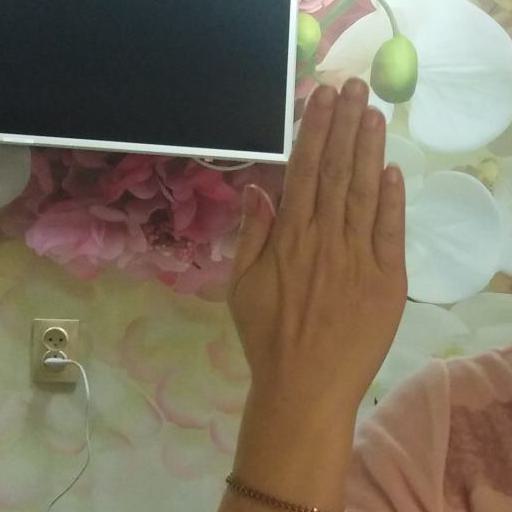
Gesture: stop_inverted